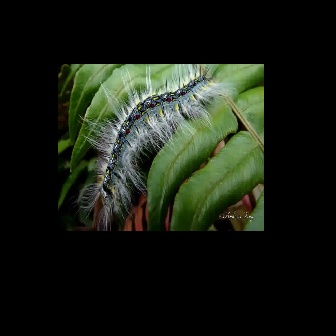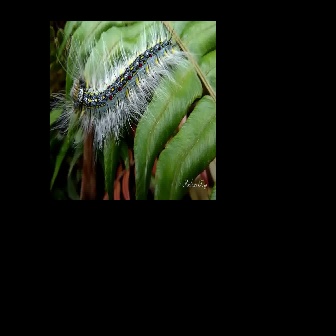
  Please identify the target specified by the bounding box [71,63,238,230] in the first image and locate it in the second image. Return the coordinates in [x_min,y_min,x_max,y_max] format.
Answer: [50,22,201,173]